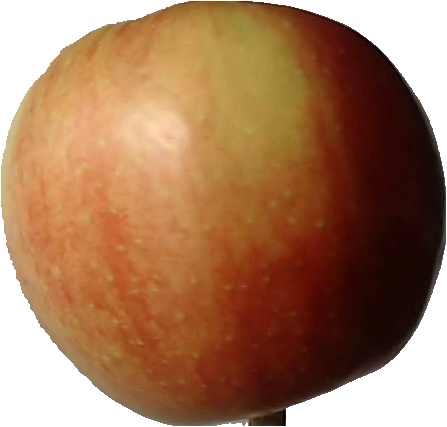
Label: apple_red_2